Sir Charles Palmer, 2nd Baronet

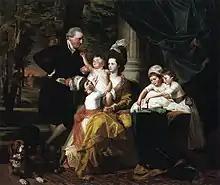
Sir William Pepperrell, 1st Baronet and his family, by John Singleton Copley, 1778

In 1805 Hudson, as he still was then, married Harriet Pepperell (born on 17 December 1773), one of the three daughters of the Anglo-American Sir William Pepperell of Boston and Elizabeth the daughter of Isaac Royall. A portrait of William Pepperell and his three daughters and short-lived son was painted by John Singleton Copley in 1778.